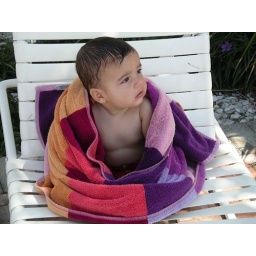
Wrapped up in the beach towel